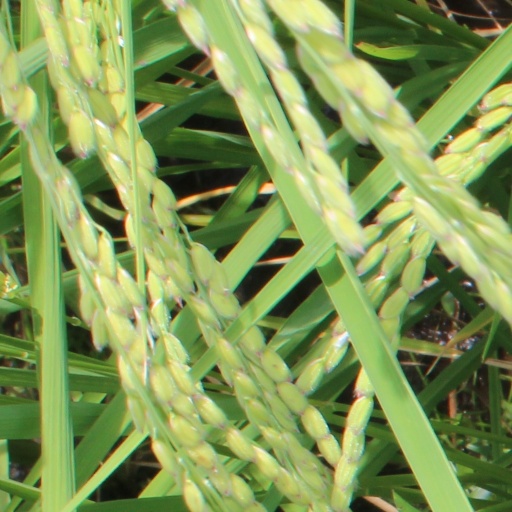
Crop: rice